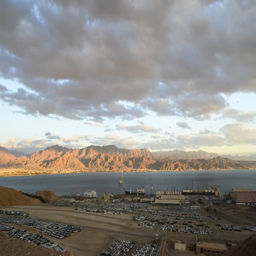
sunset at the gulf with moving clouds , view from hills